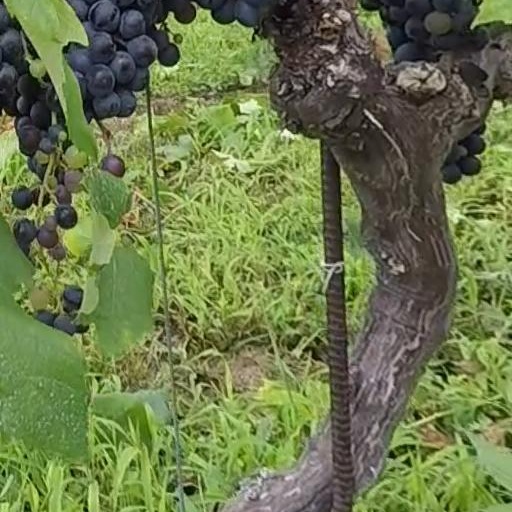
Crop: grape